Rashi

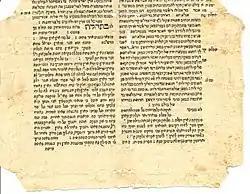
An early printing of the Talmud (Ta'anit 9b); Rashi's commentary is at the bottom of the right column, continuing for a few lines into the left column. [Note: According to R' Zvi Chajes , the "Rashi" commentary on Ta'anit was not written by Rashi]

Rashi wrote the first comprehensive commentary on the Talmud, covering nearly all of the Babylonian Talmud (a total of 30 out of 39 tractates, due to his death). The commentary, drawing on his knowledge of the entire contents of the Talmud, attempts to provide a full explanation of the words and of the logical structure of each Talmudic passage. Unlike other commentators, Rashi does not paraphrase or exclude any part of the text, but elucidates phrase by phrase. Often he provides punctuation in the unpunctuated text, explaining, for example, "This is a question"; "He says this in surprise", "He repeats this in agreement", etc.